Doris Buchanan Smith

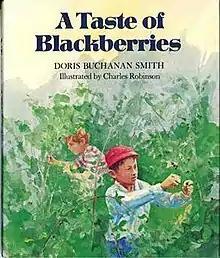
"A Taste of Blackberries" by Doris Buchanan Smith. Illustrated by Charles Robinson. First Edition.

Doris Buchanan Smith's, "A Taste of Blackberries" (HarperCollins, 1973), earned critical acclaim as well as comparisons with "Charlotte's Web" (HarperCollins, 1952). In the early 1970s, along with authors such as Katherine Paterson and Judy Blume, Smith established "a solid reputation for accessible fiction with serious themes." "A Taste of Blackberries" "deals honestly and emphatically with the range of emotions," wrote Cynthia Westway in "The Atlanta Journal", 1973, "... the story is not, however an elegy; but a celebration of the continuity of the life-death cycle." David Rees, in "The Times Literary Supplement", 1975, declared, "It will be difficult to find a children's book this autumn by a new author as good as Doris Buchanan Smith's "A Taste of Blackberries"." "It blazed the way for the many other grief books that quickly followed, but few have approached the place of honor this one holds," wrote Jim Trelease in "The Read-Aloud Handbook" (Penguin, Sixth Edition, 2006).